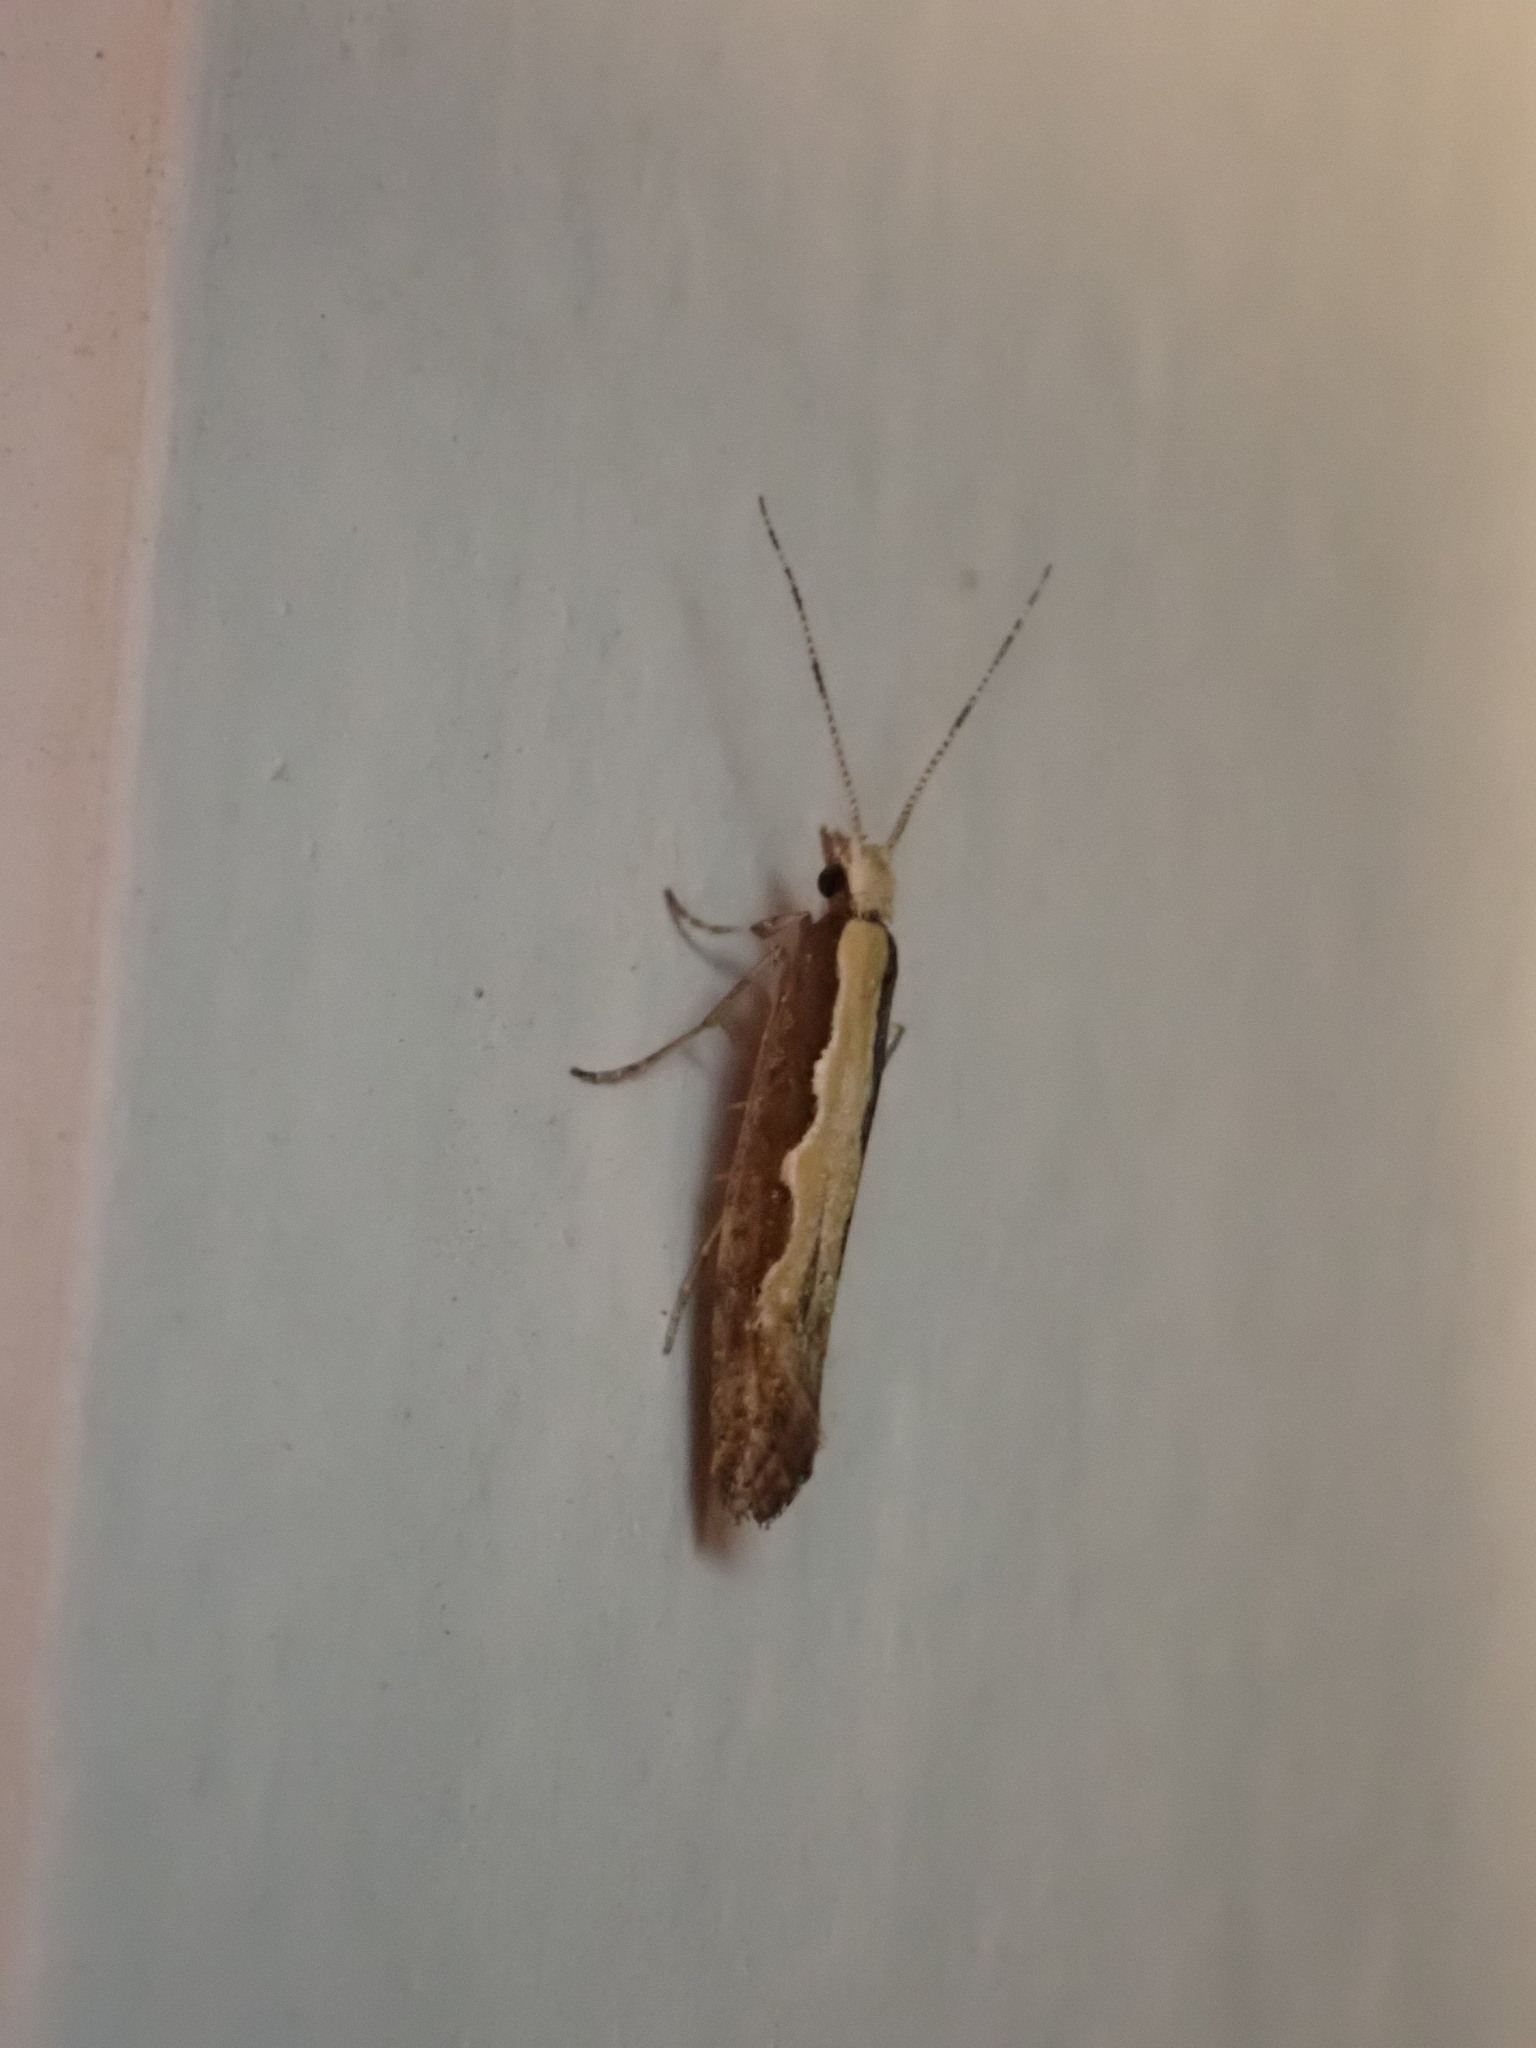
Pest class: diamondback_moth